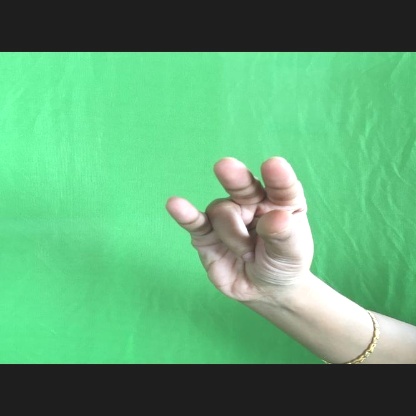
Mudra: Kangulam